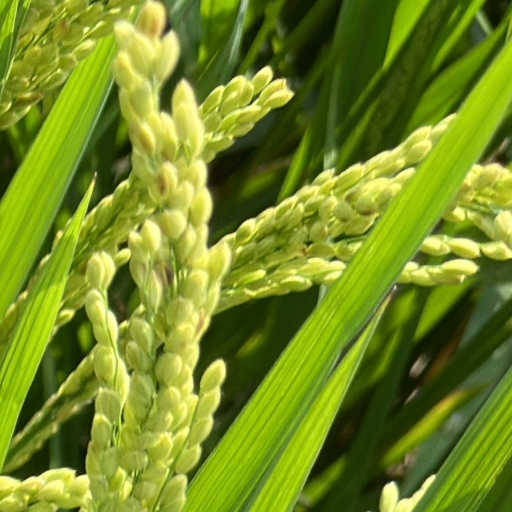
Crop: rice